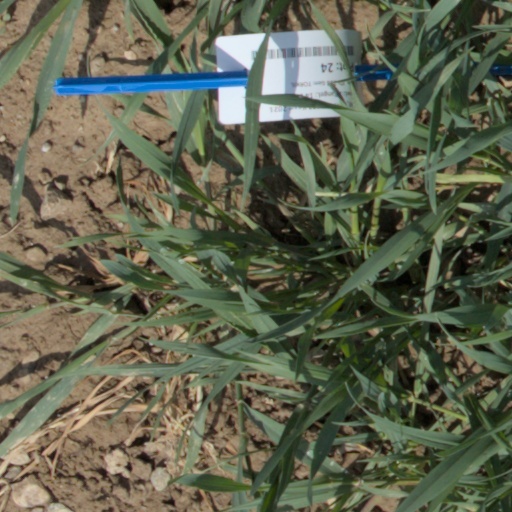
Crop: wheat